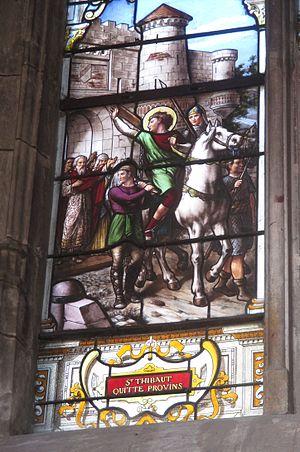
Église Saint-Thibault de Joigny (Yonne): détail du vitrail de saint Thibault.
Saint Thibaut de Provins appartient à la puissante famille des comtes de Champagne. Fils d'Arnolf et de Guille, il naît à Provins en 1039 selon la Vita Sancti Tetbaldi de Pietro della Vangadizza. Il meurt le 30 juin 1066 à Sossano près de Vicence où il est enterré à la cathédrale, puis transféré en 1074 à l'abbaye N-D de la Vangadizza de Badia Polesine où il est vénéré aujourd'hui et considéré comme patron de la cité. Son tombeau en marbre de Carrare garde ses reliques dans l'église principale de la ville.